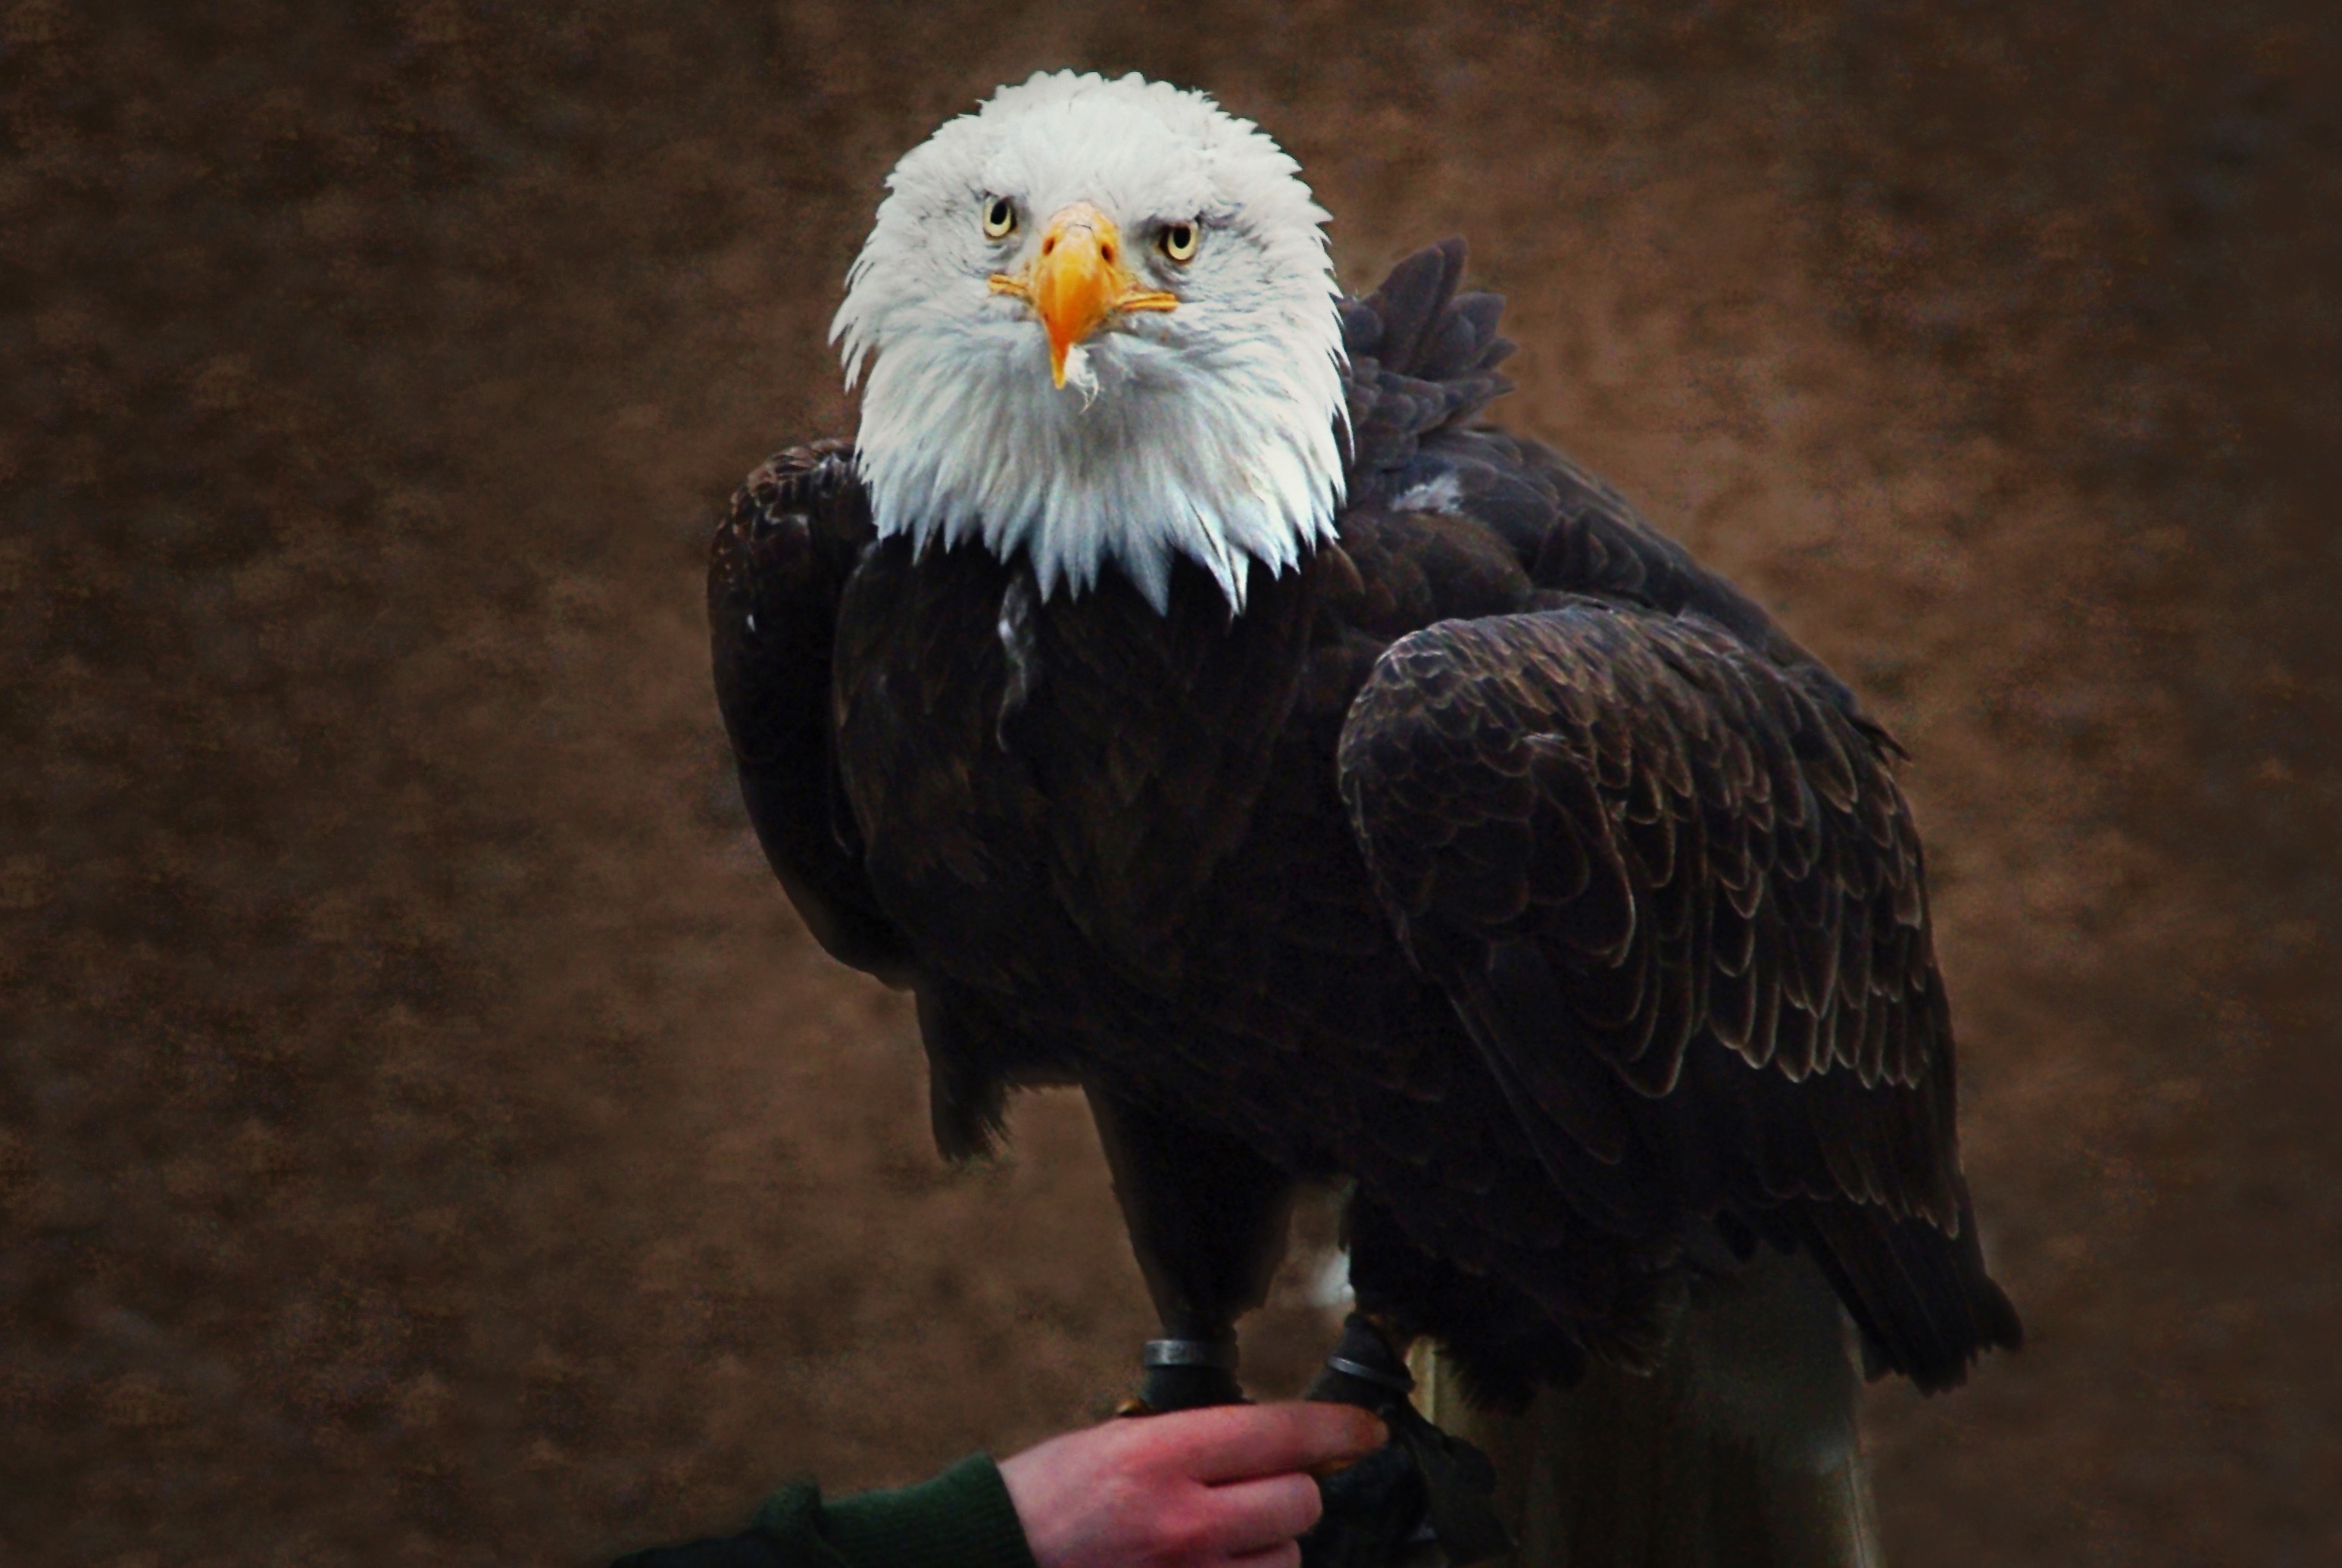
bird, wing, animal, wildlife, portrait, beak, eagle, close, fauna, raptor, plumage, bird of prey, bald eagle, vertebrate, bill, falconry, white tailed eagle, accipitriformes, accipitridae